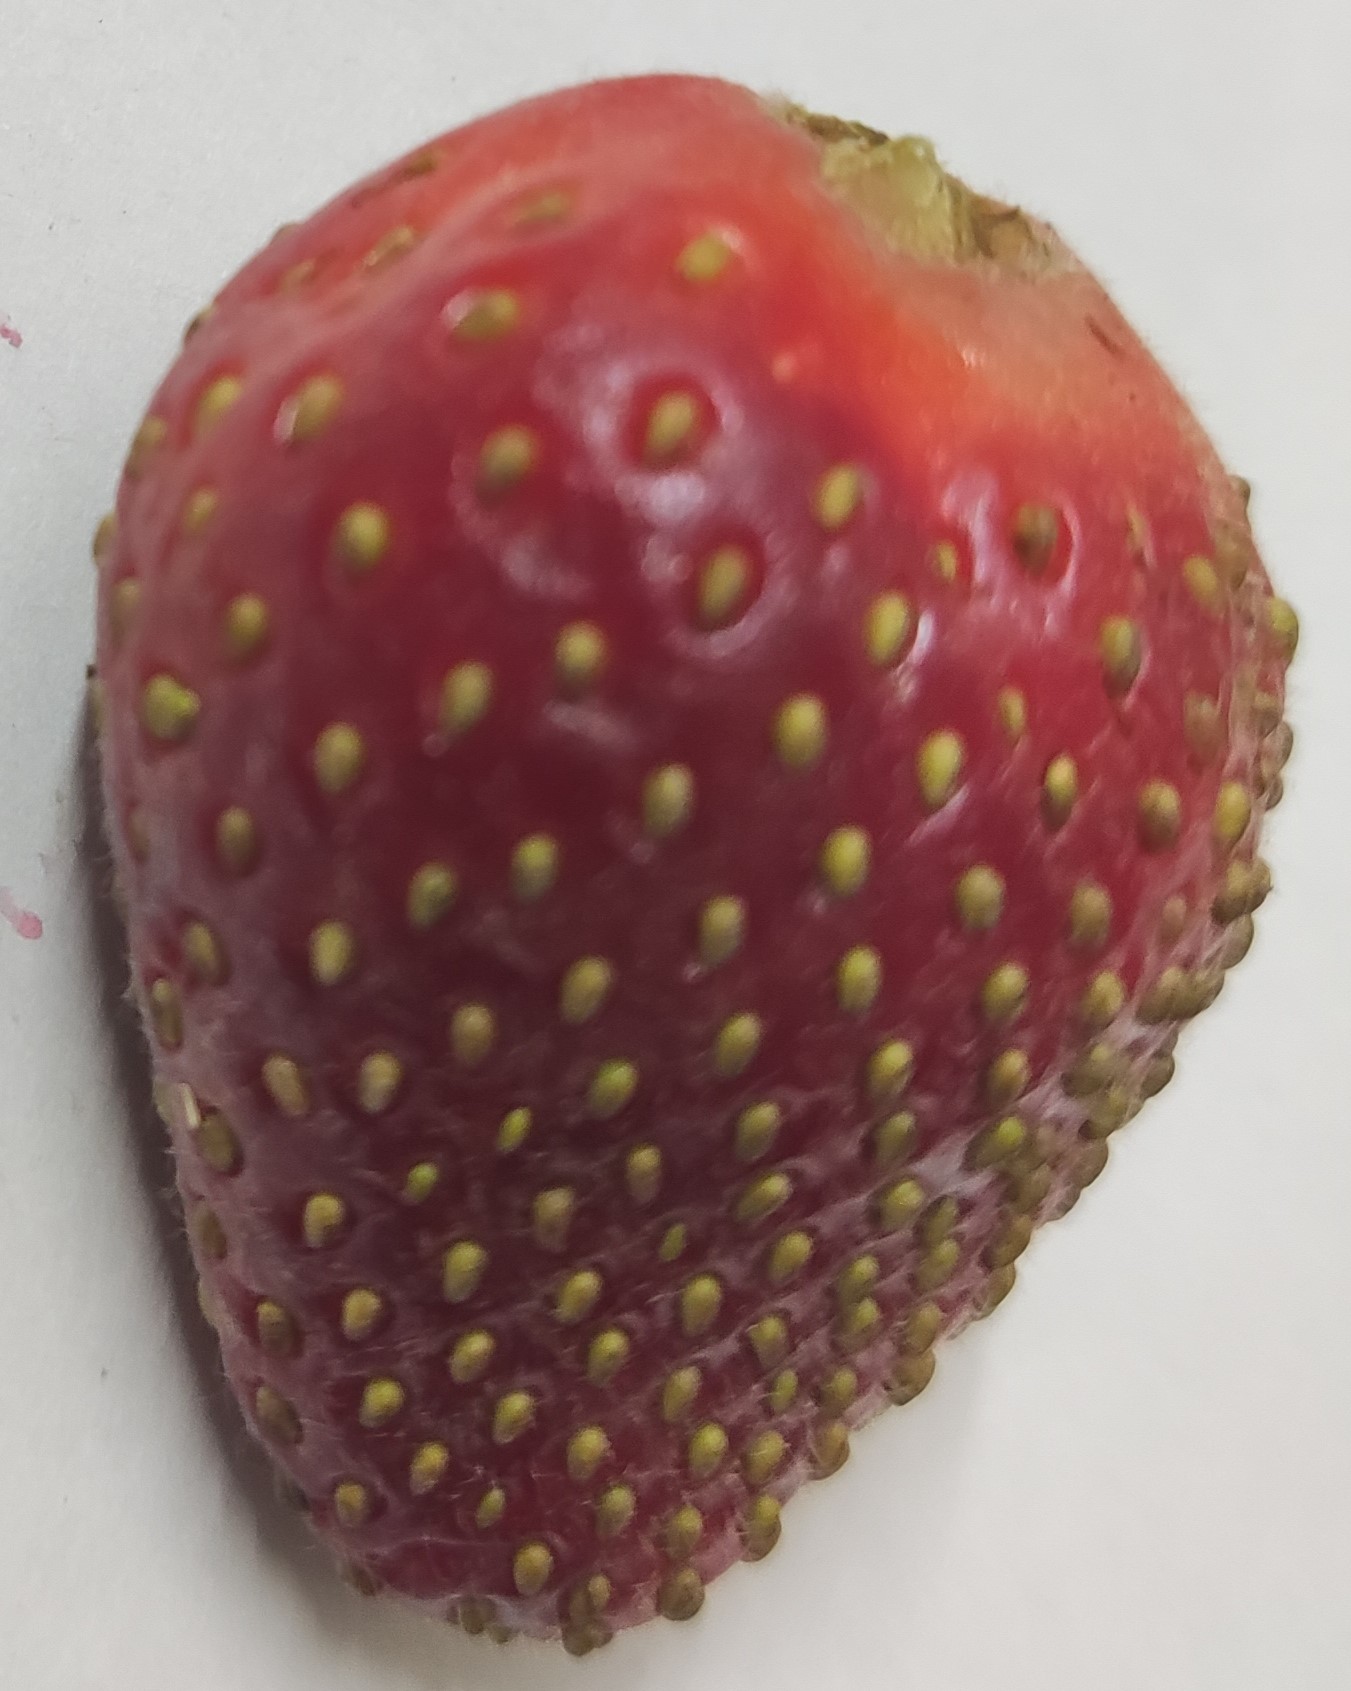
Fruit: strawberry
Condition: fresh